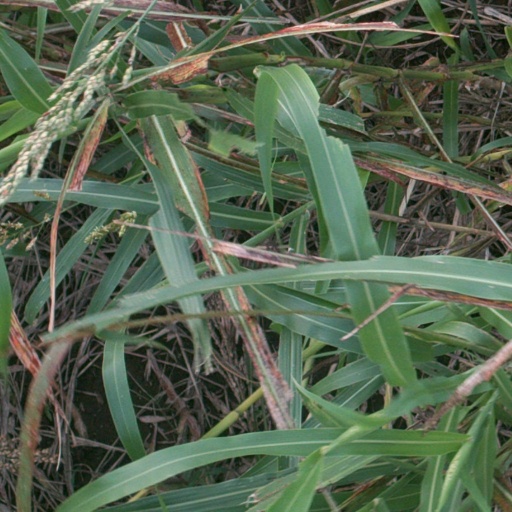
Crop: sorghum